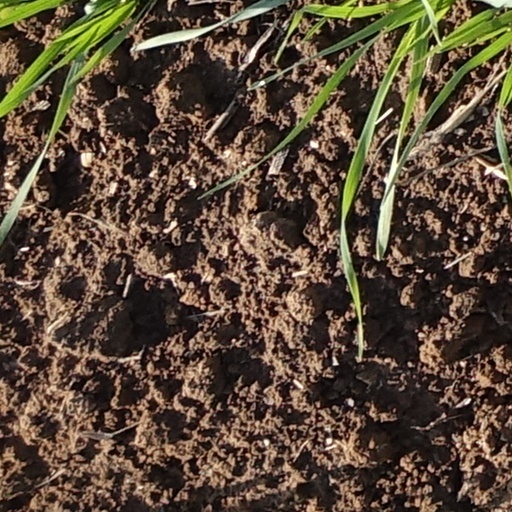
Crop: wheat